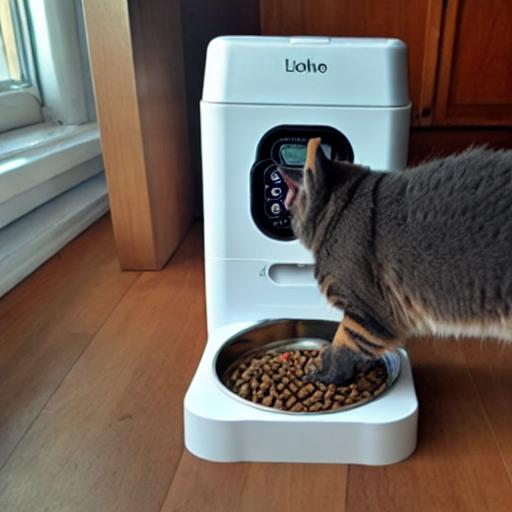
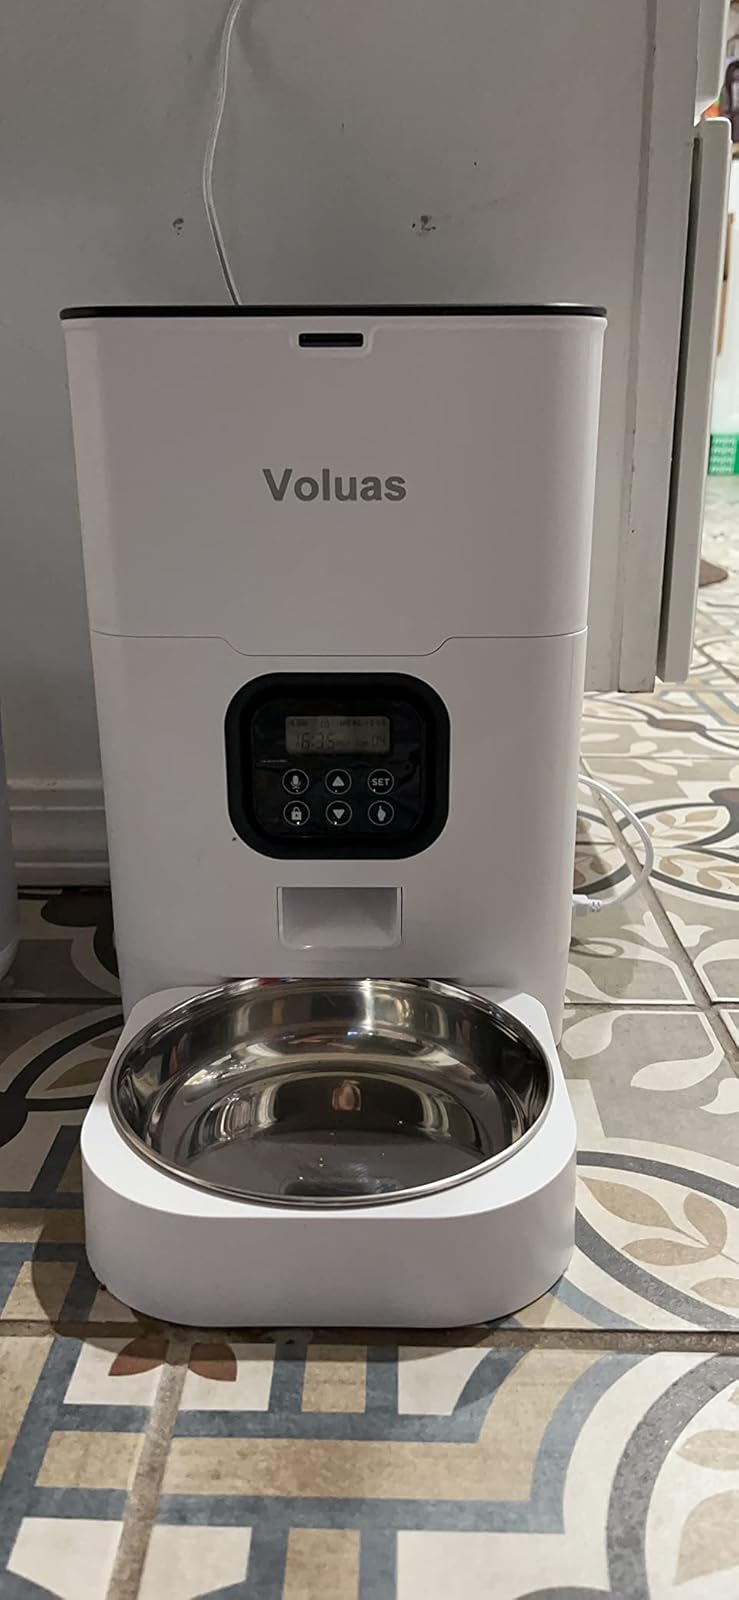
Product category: items_feeder
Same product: no